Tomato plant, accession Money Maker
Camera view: horizontal (90 deg, fisheye); turntable rotation: 150 degrees
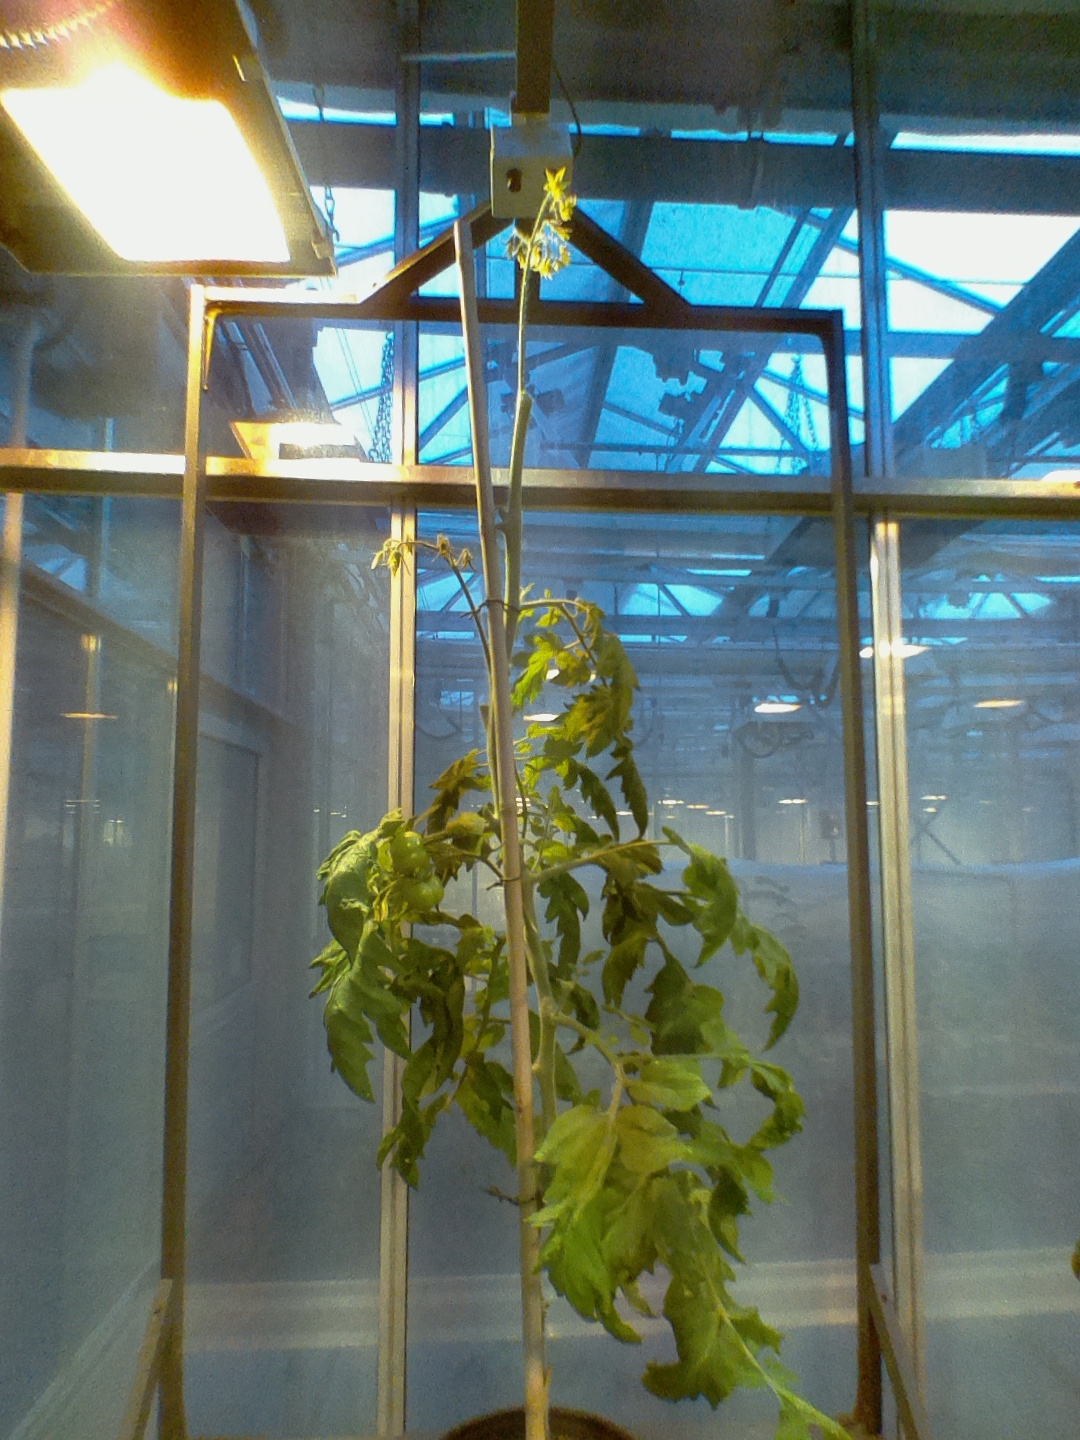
BBCH growth stage 73: 30%-40% of final fruit size